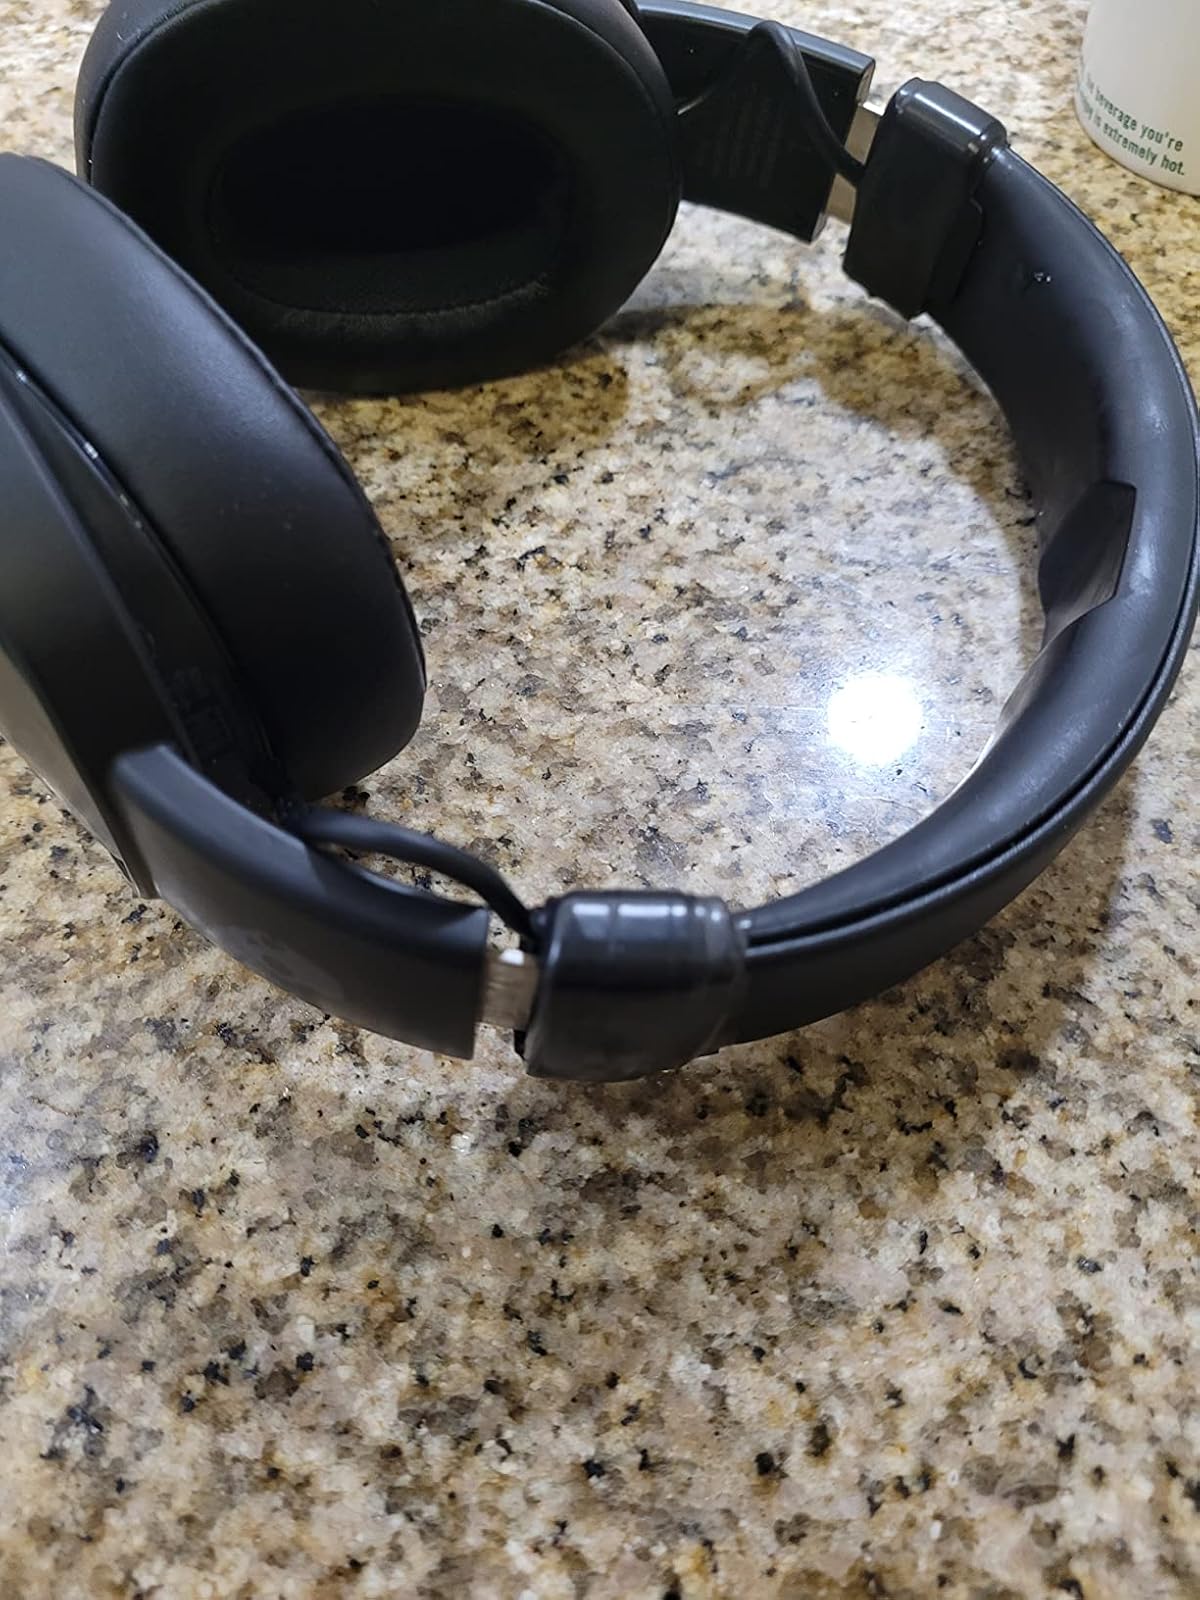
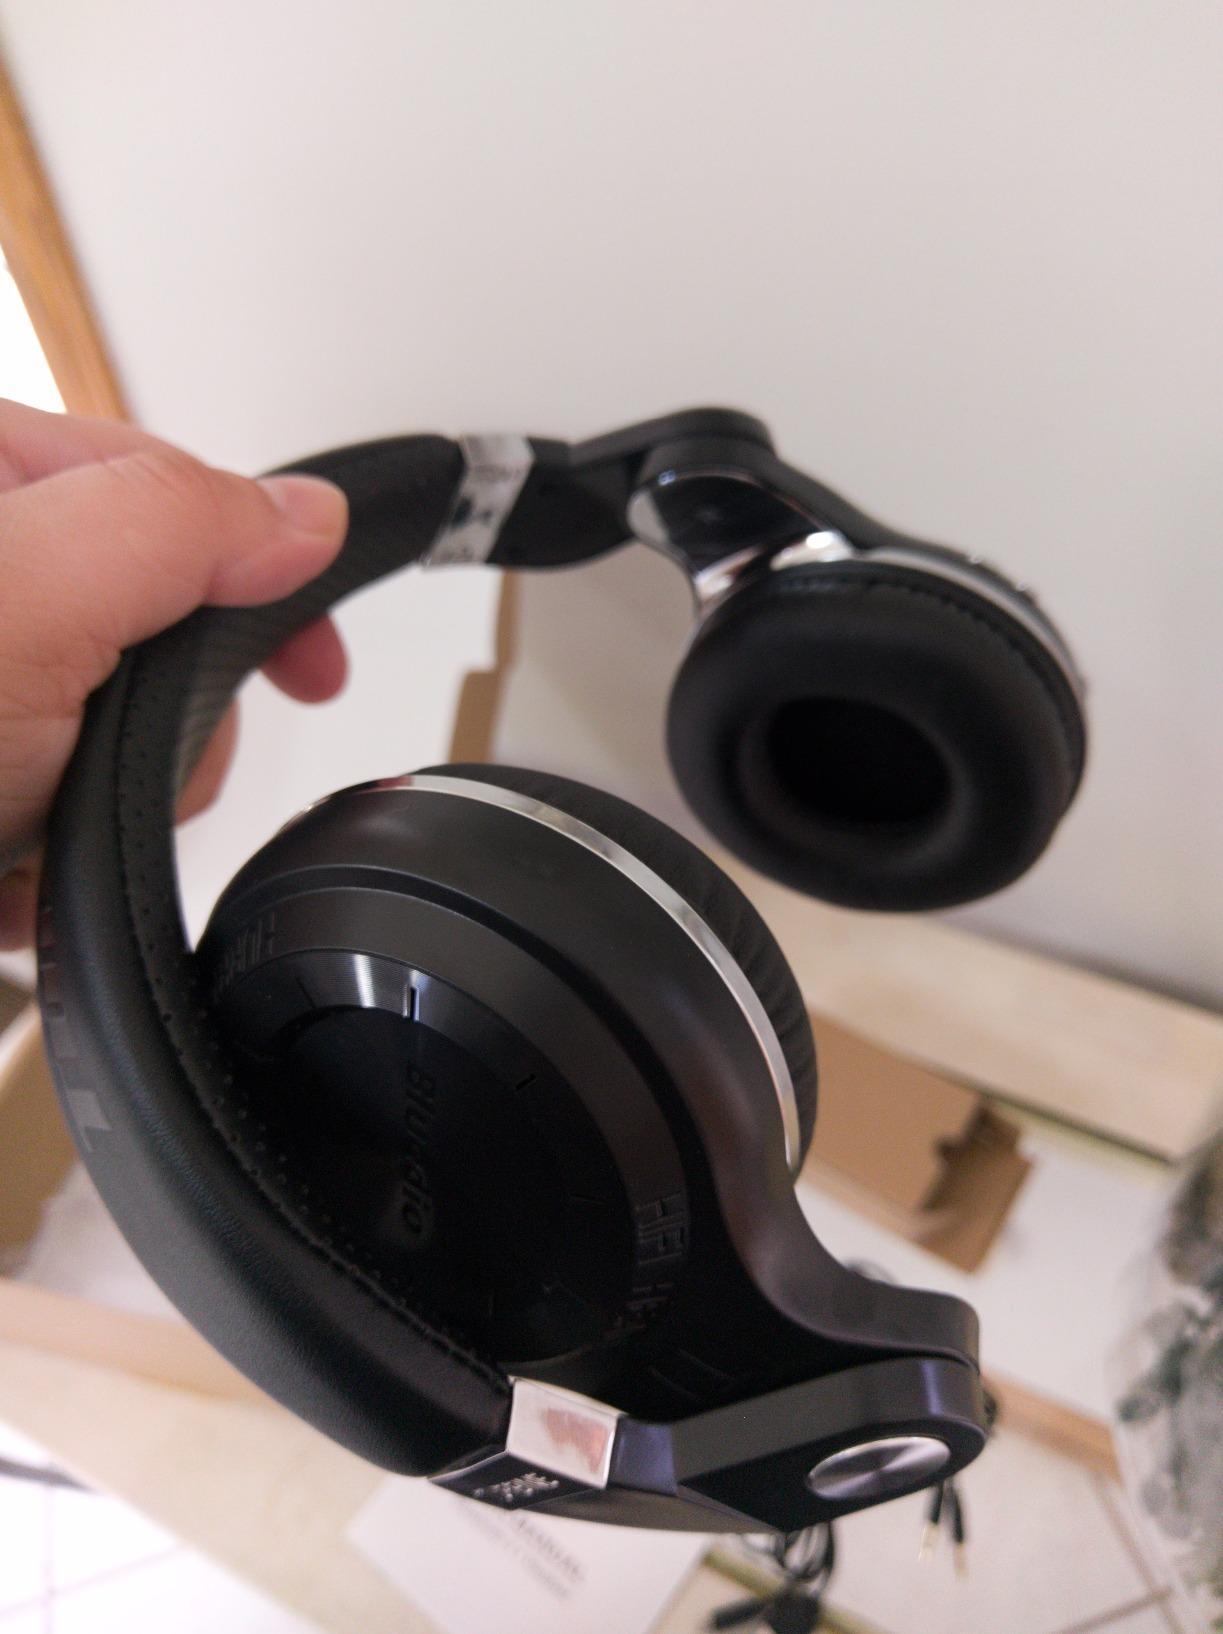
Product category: headphones
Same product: no